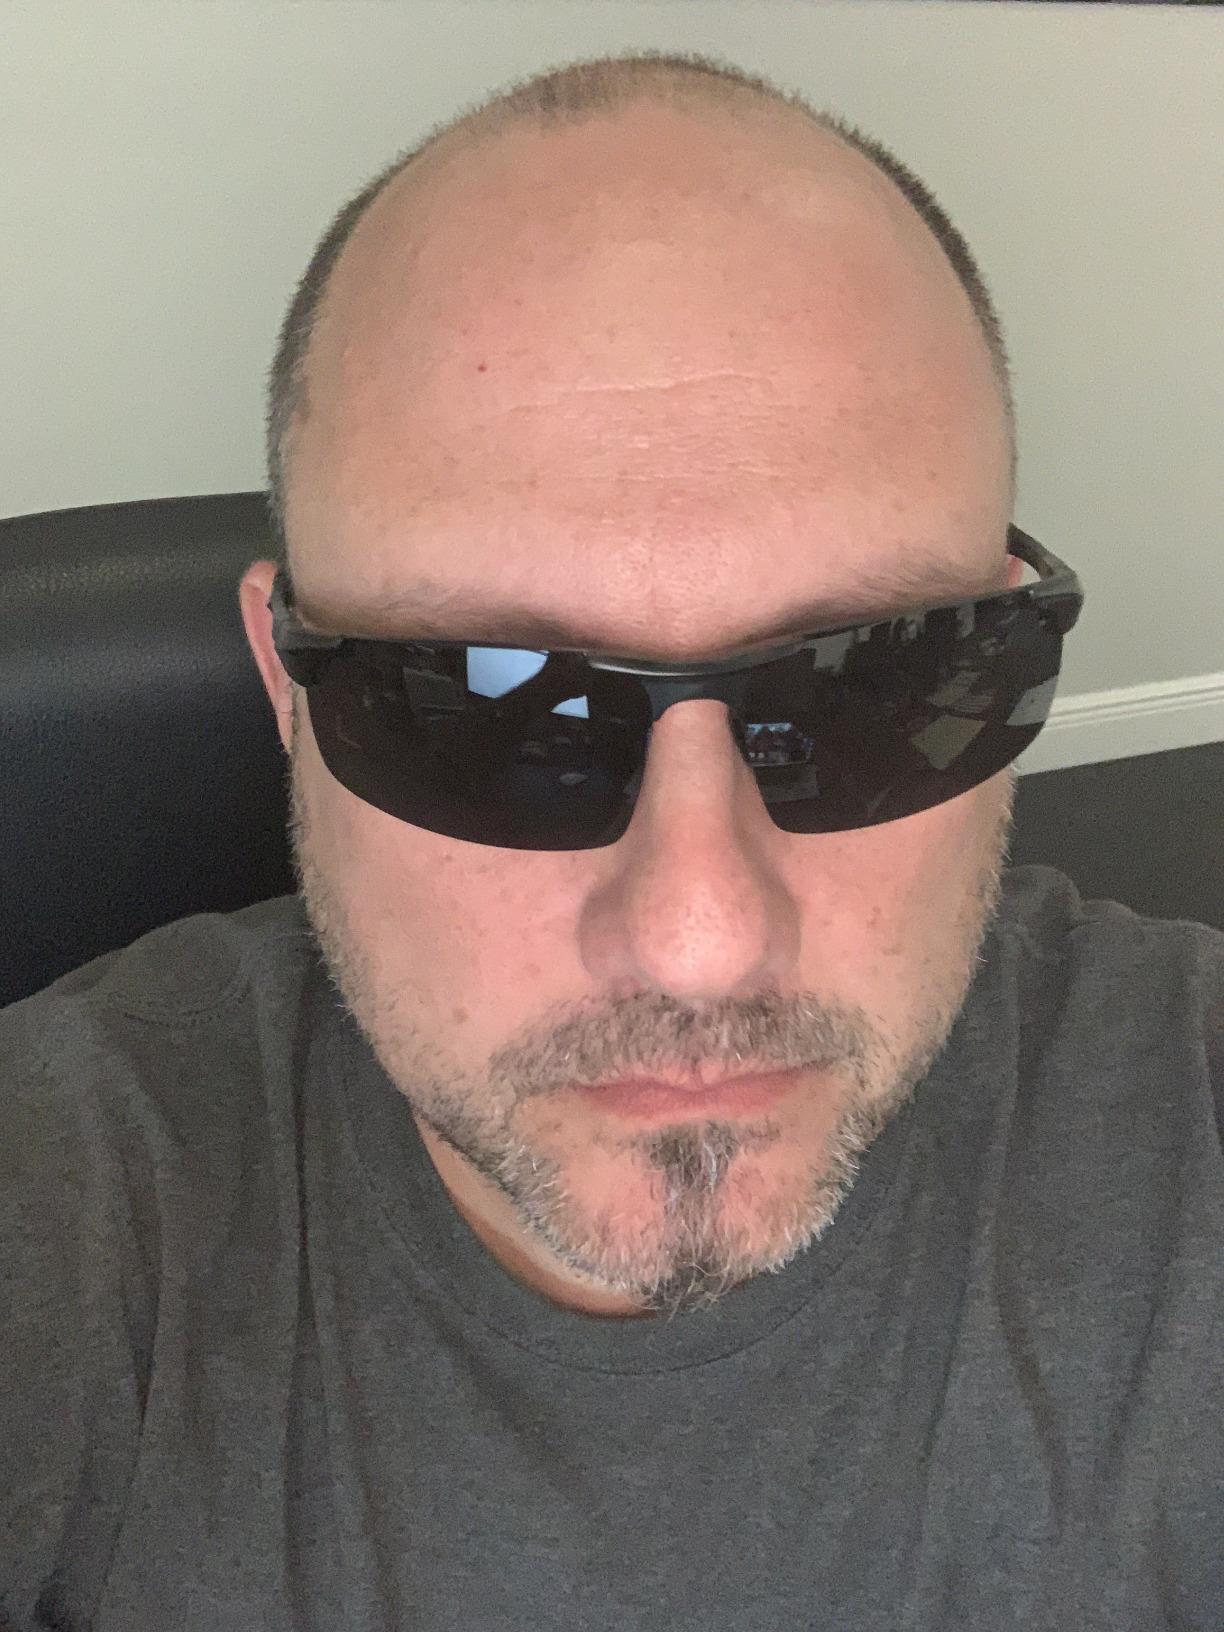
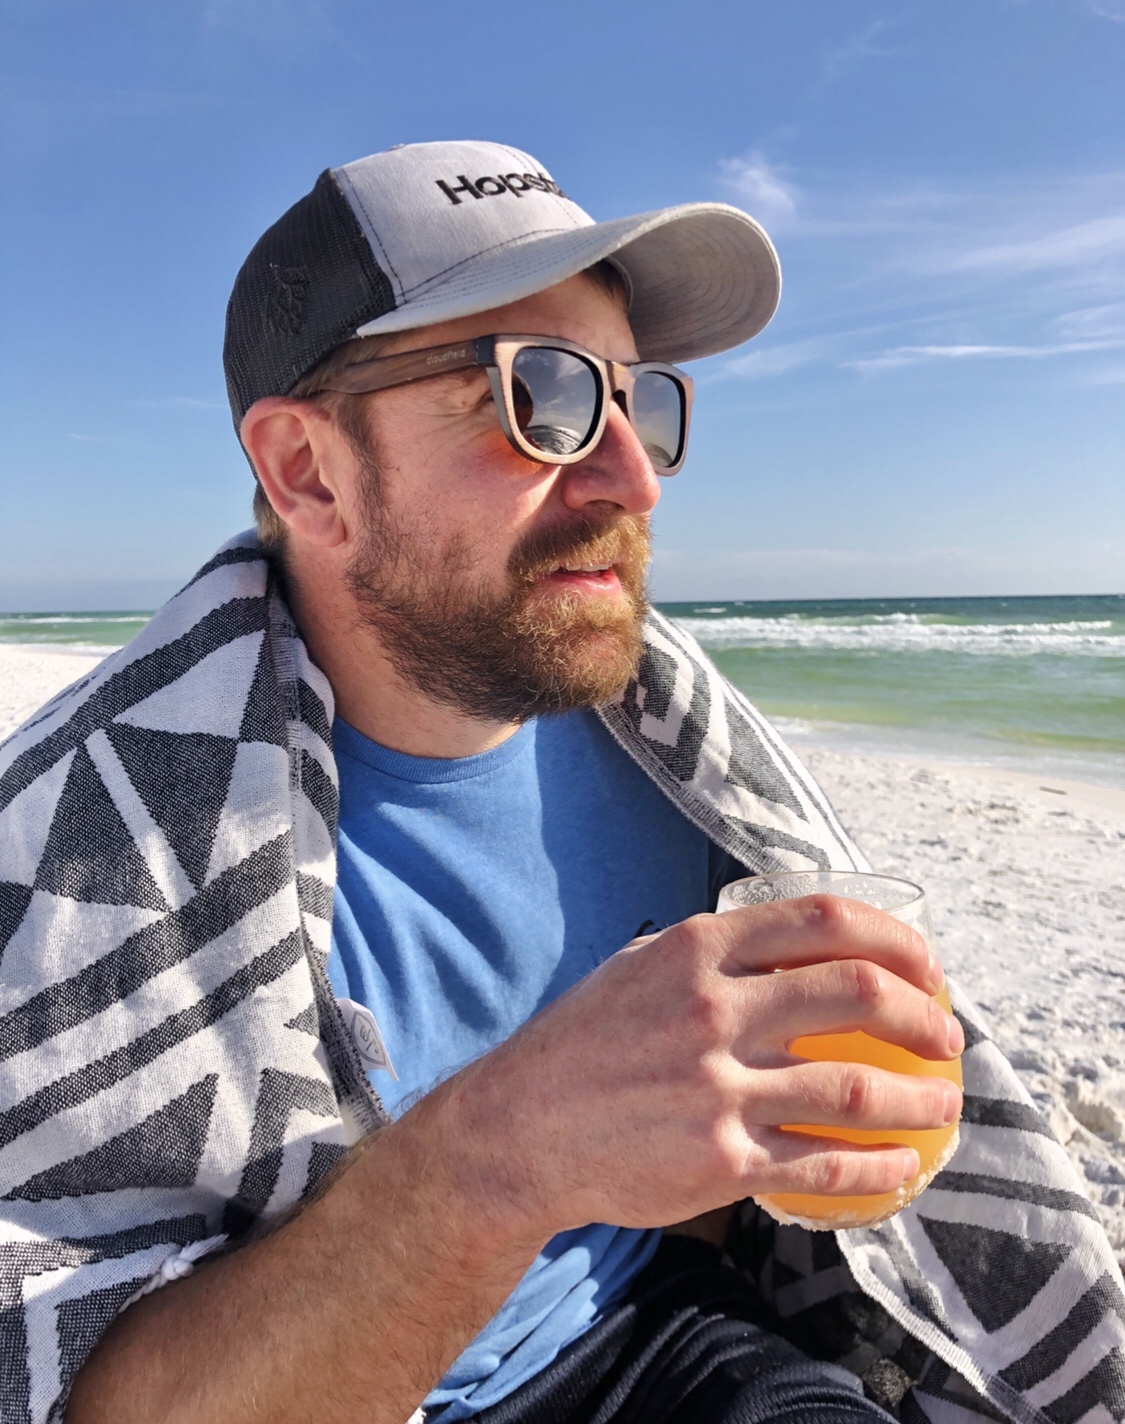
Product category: accessories_sunglasses
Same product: no